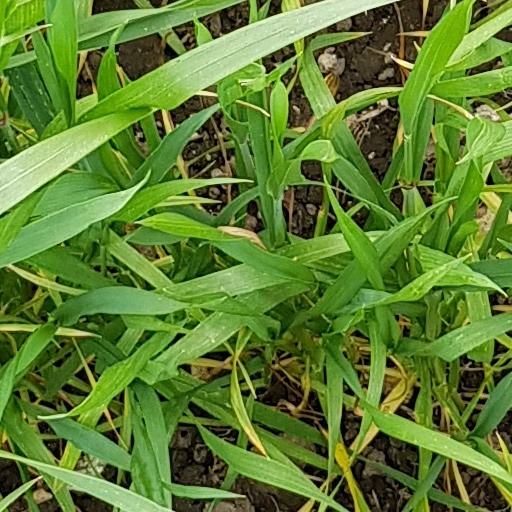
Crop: wheat